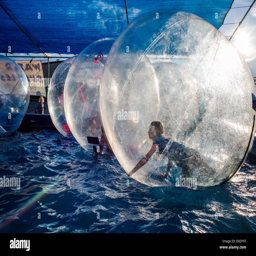
children play in water bubbles , large inflated balls floating in a pool of water